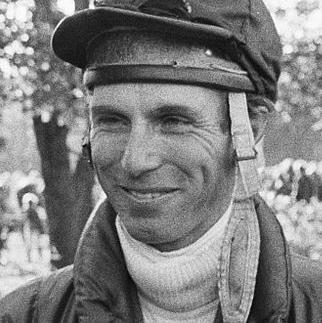
Age: 31